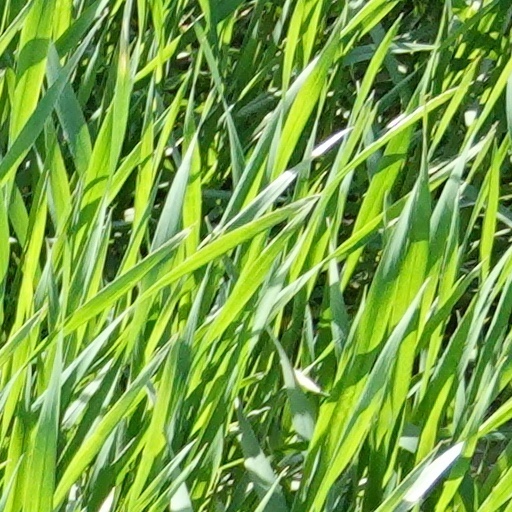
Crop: wheat